Lady Yester's Kirk

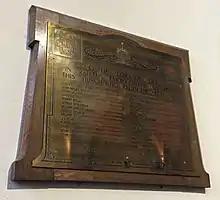
The church's First World War memorial

During the incumbency of Thomas Fleming from 1806 to 1824, the church was one of the best attended in the city. In Hunter's time, the church established its first, albeit short-lived, Sabbath school. The school was established in response to an appeal by the Presbytery of Edinburgh, issued after a riot on New Year's Day 1812, during which a murder was committed and three boys were executed.